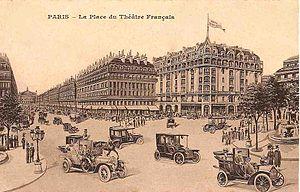
Illustration du Royal Palace Hotel anciennement situé 8 rue de Richelieu à Paris
La rue de Richelieu est une longue rue du centre de Paris, qui va du cœur du 1ᵉʳ arrondissement au nord du 2ᵉ arrondissement.
Arquebusier et fourbisseur parisien de renom dont les origines remontent à 1716. Cette maison historique, fondée par Louis Pigny, demeura dans la même famille jusqu’en 1913 et s’appela successivement Pigny, Lepage, Moutier Le Page puis Fauré Le Page.